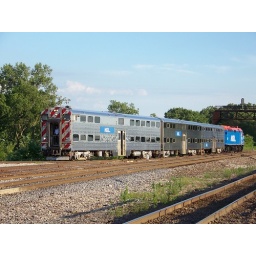
Metra's only 3 car train backs around the wye in Joliet, IL.